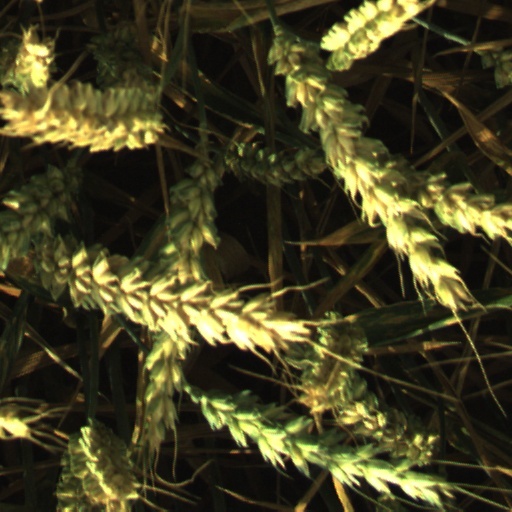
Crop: wheat